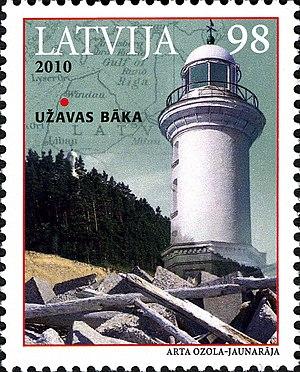
Le phare d'Užava est un phare actif qui est situé à Užava dans la municipalité de Ventspils, sur le littoral de la mer Baltique, dans la région de Kurzeme en Lettonie. Il est géré par les autorités portuaires de Ventspils.